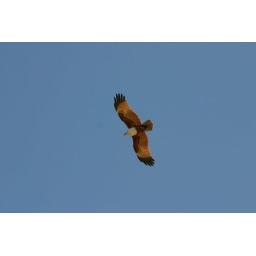
A beautiful sight against a perfectly clear sky